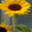
Label: sunflower